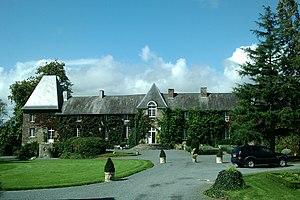
château de la Roque d'fr:Hébécrevon
Hébécrevon est une ancienne commune française située dans le département de la Manche en région Normandie, devenue le 1ᵉʳ janvier 2016 une commune déléguée au sein de la commune nouvelle de Thèreval.
Le château de la Roque est un édifice situé à Hébécrevon, en France.
Thèreval est une commune française située dans le département de la Manche en région Normandie, peuplée de 1 800 habitants. Elle est créée le 1ᵉʳ janvier 2016 par la fusion de deux communes, sous le régime juridique des communes nouvelles. Les communes de La Chapelle-en-Juger et Hébécrevon deviennent des communes déléguées.